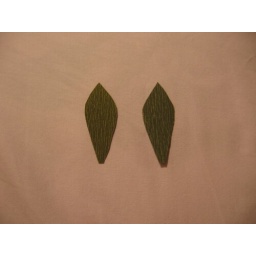
Take some green crepe paper and cut out two leaves, about 2 and a half inches in length